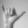
ASL letter: Y